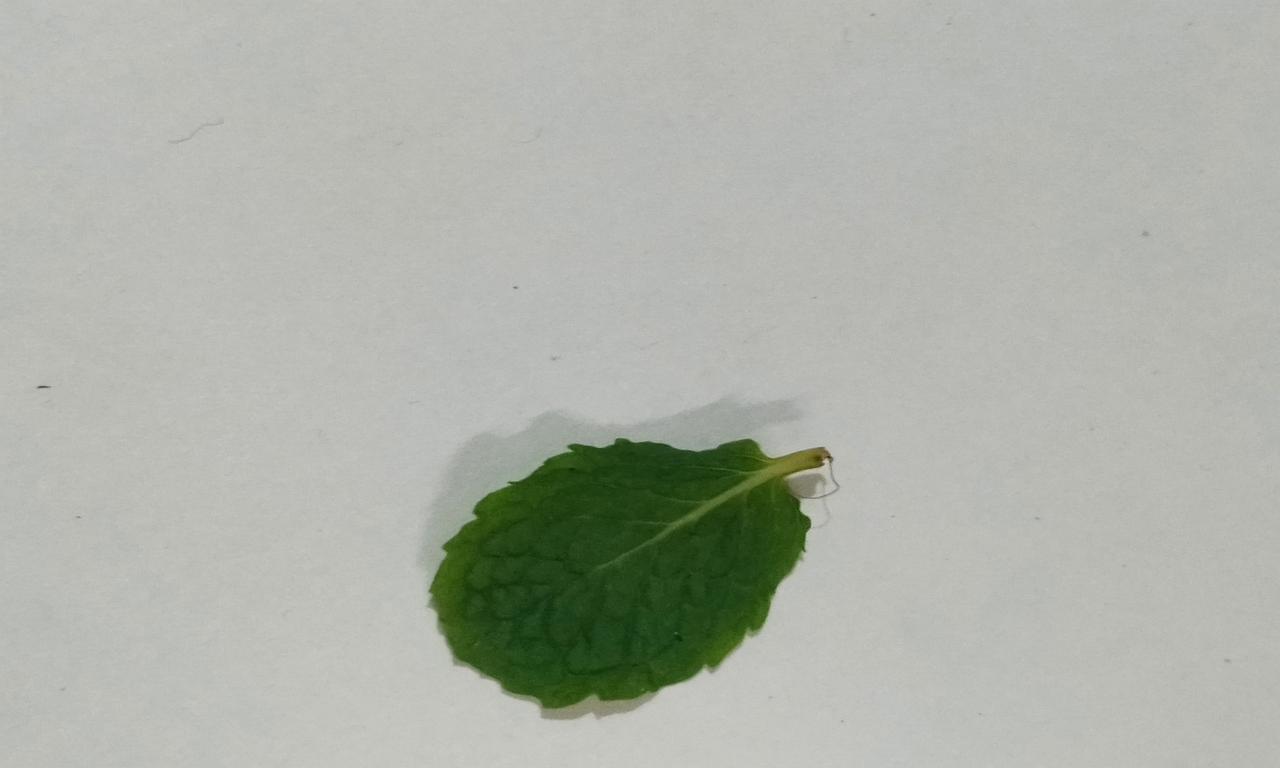
Label: Fresh